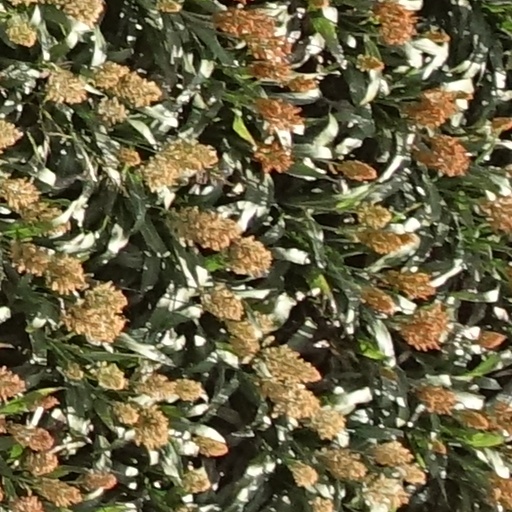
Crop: sorghum